Great Rift (astronomy)

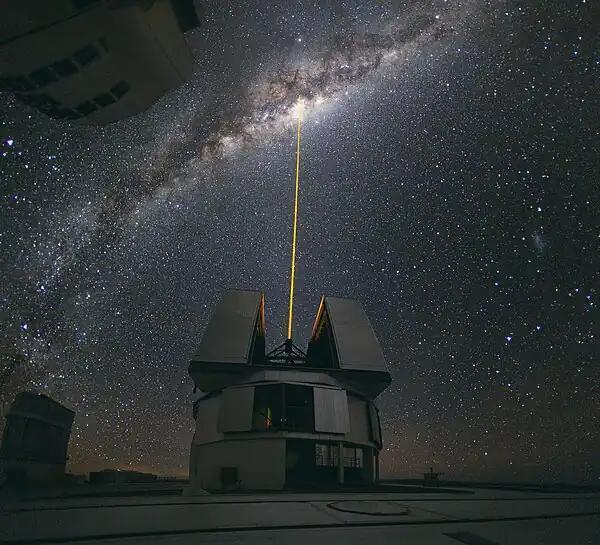

To the naked eye, the Great Rift appears as a dark lane that divides the bright band of the Milky Way vertically. The Great Rift covers one third of the Milky Way, and is flanked by strips of numerous stars, such as the "Cygnus Star Cloud". West of the "Cepheus Clouds", the "Funnel cloud"/"Le Gentil 3" and the bordering North America Nebula, the Great Rift starts with the Northern Coalsack at the constellation of Cygnus, where it is known as the Cygnus Rift. The Great Rift stretches from there over the Serpens-Aquila Rift; to Ophiuchus, where it broadens out; to Sagittarius, where it obscures the Galactic Center; essentially ending at Centaurus.